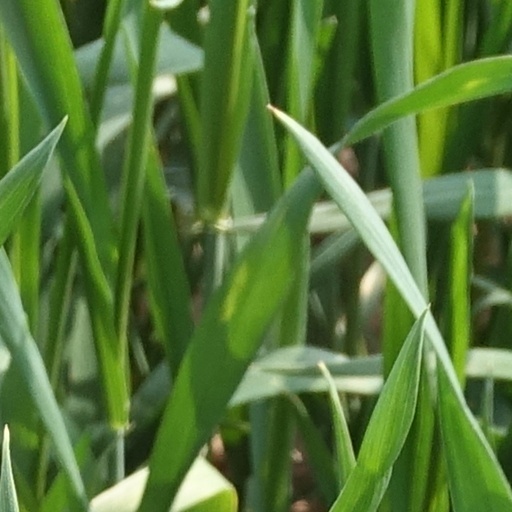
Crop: wheat